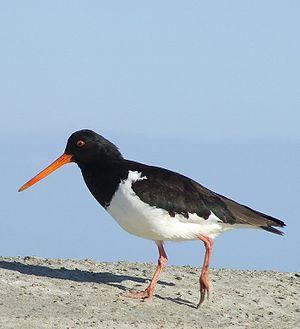
L'Huîtrier de Finsch est une espèce d'oiseaux limicoles de la famille des Haematopodidae.